Olsztyn

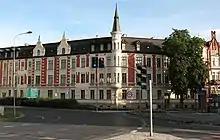
Józef Bem Square, 2020

In 1871, with the unification of Germany, Allenstein became part of the German Empire. Two years later, the city was connected by railway to Thorn (Toruń). Despite Germanisation attempts the city remained an important Polish centre. Its first Polish language newspaper, the "Gazeta Olsztyńska", was founded in 1886. Allenstein's infrastructure developed rapidly: gas was installed in 1890, telephones in 1892, public water supply in 1898, and electricity in 1907. The Provincial Mental Sanatorium Kortau was established in 1886 just south of Allenstein (today part of Olsztyn-Kortowo). In 1905, the city became the capital of Regierungsbezirk Allenstein, a government administrative region in East Prussia. From 1818 to 1910, the city was administered within the East Prussian Allenstein District, after which it became an independent city.